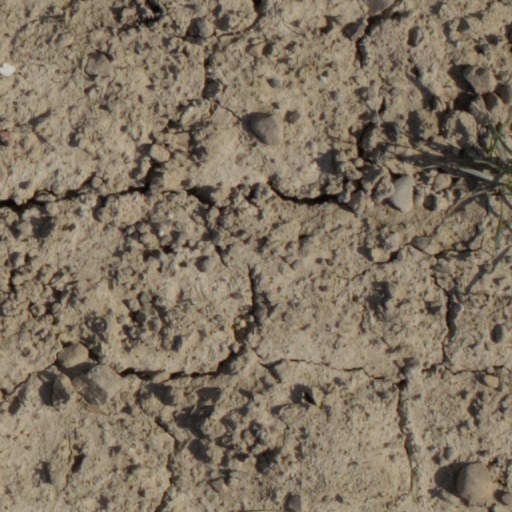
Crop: wheat